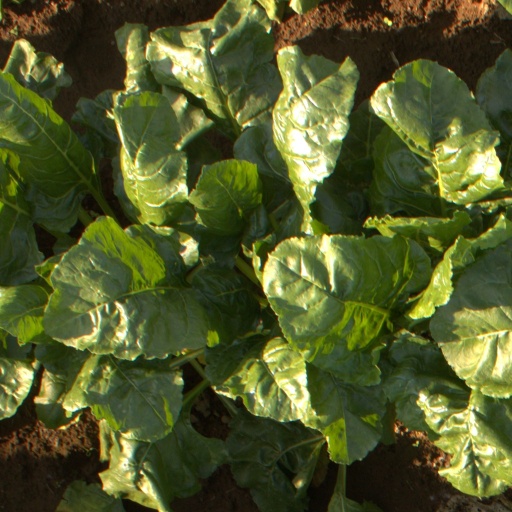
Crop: sugar beet